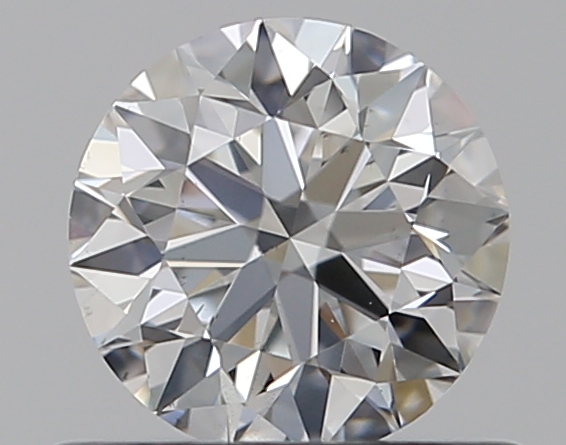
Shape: round
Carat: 0.51
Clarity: VS2
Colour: E
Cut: EX
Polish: EX
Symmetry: EX
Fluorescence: N
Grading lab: GIA
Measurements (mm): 5.07 x 5.1 x 3.18